Woodrow Wilson Foundation

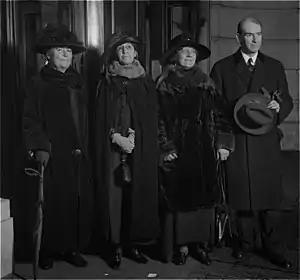
Leading members of the Woodrow Wilson Foundation calling upon Wilson at his home in 1923: (L-R) Rose Davney Forbes, Boston; Mrs. Charles E. Simonson, New York; Caroline Rautz-Rees, Greenwich, CT; and Hamilton Holt, New York, chair.

The Woodrow Wilson Foundation was an educational non-profit created in 1921, organized under the laws of New York, for the "perpetuation of Wilson's ideals" via periodic grants to worthy groups and individuals. Franklin D. Roosevelt was the chair of the group's governing National Committee, coordinating fundraising activity of parallel groups in each of the 48 states.